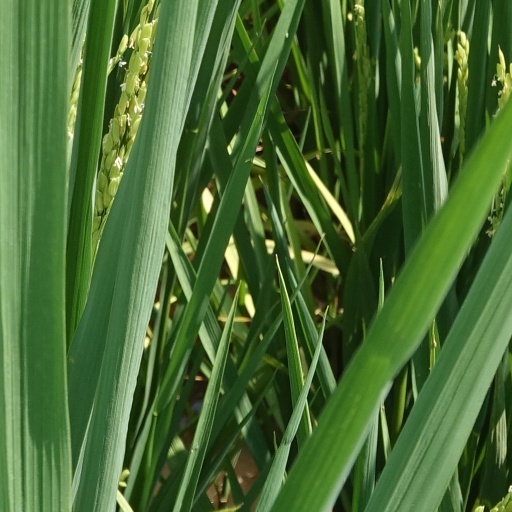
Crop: rice